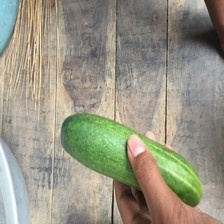
Label: cucumber